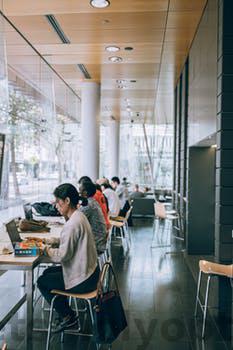
Label: Watermark